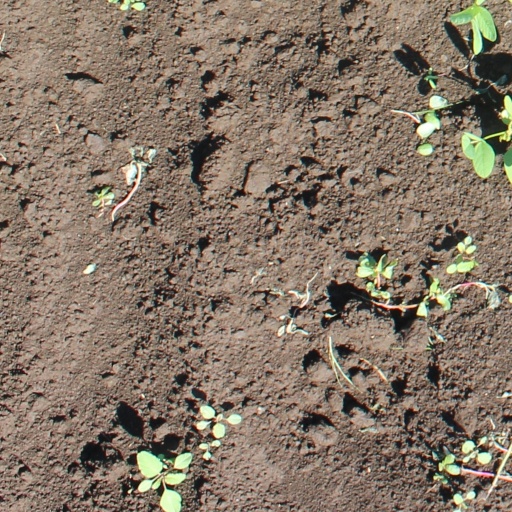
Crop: soybean